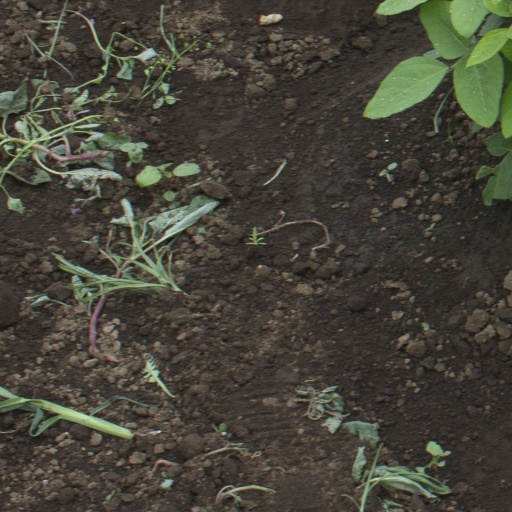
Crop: soybean